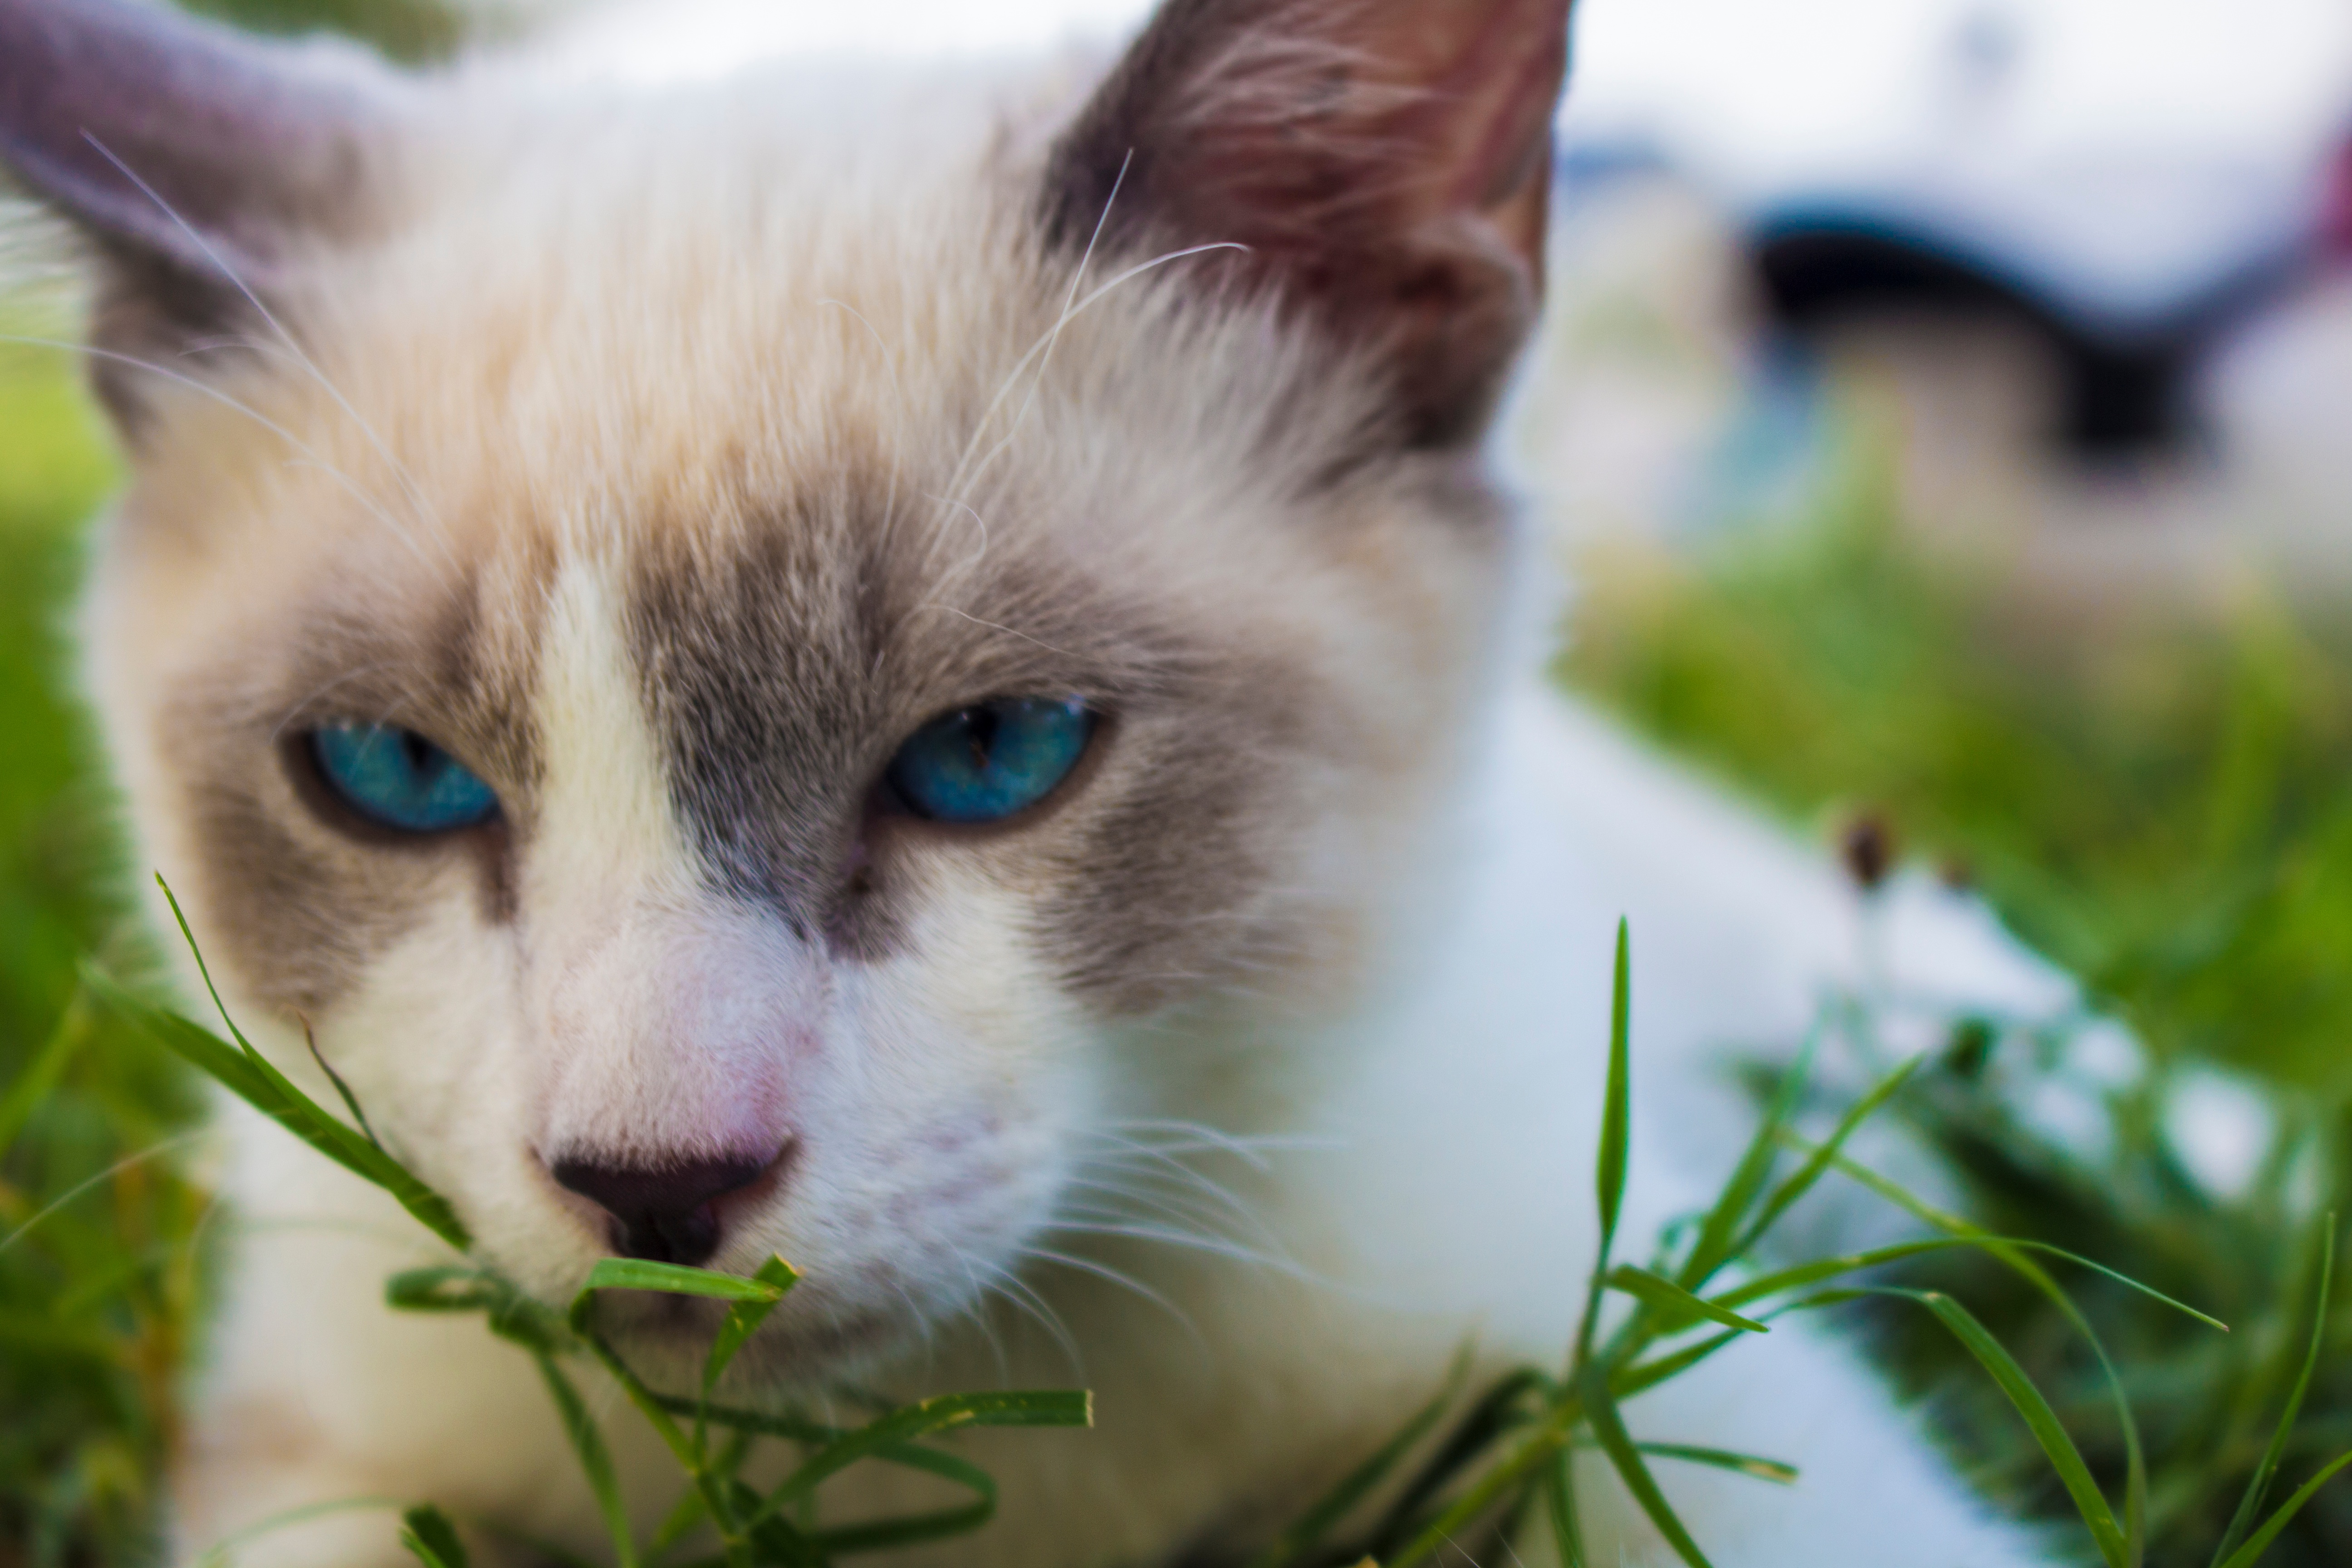
grass, kitten, cat, mammal, fauna, close up, nose, whiskers, eye, vertebrate, small to medium sized cats, cat like mammal, birman